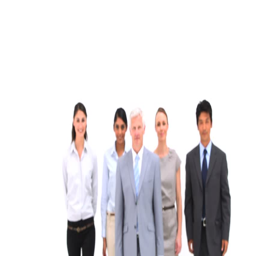
team walking behind its boss against a white background